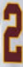
Number: 2